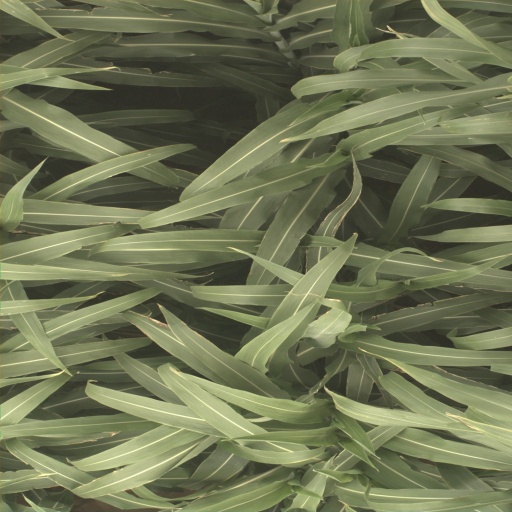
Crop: sorghum